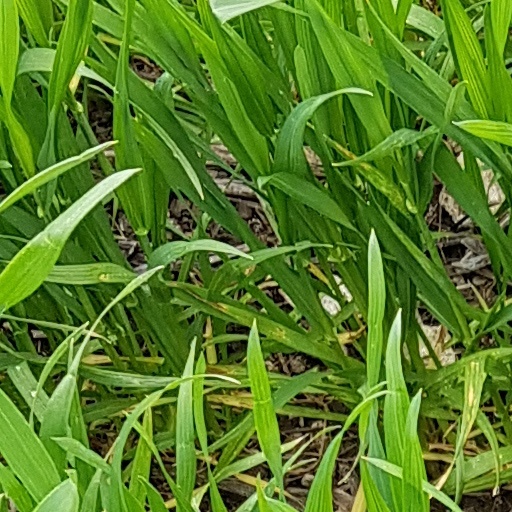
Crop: wheat